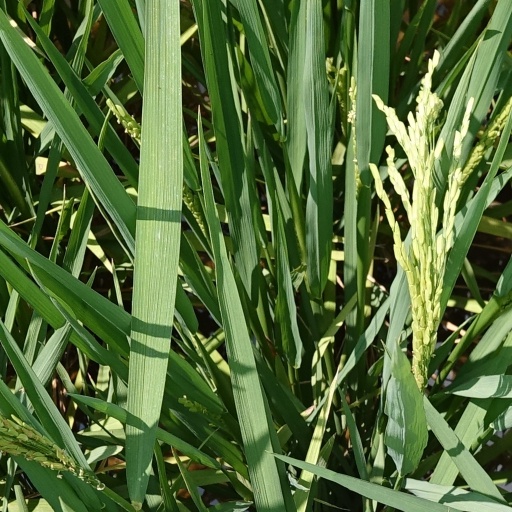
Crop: rice